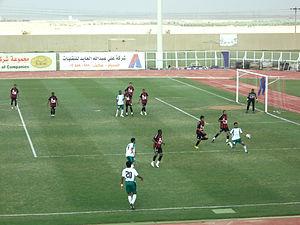
Le Al Riyad Sport Club, plus couramment abrégé en Al Riyad, est un club saoudien de football fondé en 1953 et basé à Riyad, la capitale du pays.